Futsal in the Philippines

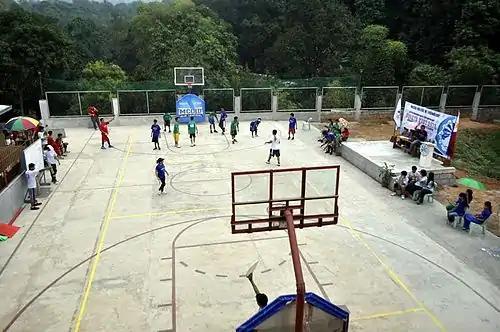
Youth playing basketball in a multi-purpose court which also allow play for volleyball and futsal.

An informal form of futsal has been played in the Philippines as early as the 1960s and 1980s, and it is usually played as part of a cross training for footballers during rainy weather using regular association football rules. It was then known as indoor football. Futsal was officially introduced to the Philippines, when the Philippine Football Federation (PFF) under the President Manuel Tinio along with the Gintong Alay program headed by Michael Keon, the San Miguel Corporation, and Adidas held a "mini football" exhibition match. The exhibition match was held in June 1981 at the Rizal Memorial Coliseum, which pitted teams named after Adidas' shoe models; Adidas Rom and Adidas Vienna. Vienna won 7–3 over Rom in a game described as having a faster pace than regular association football.